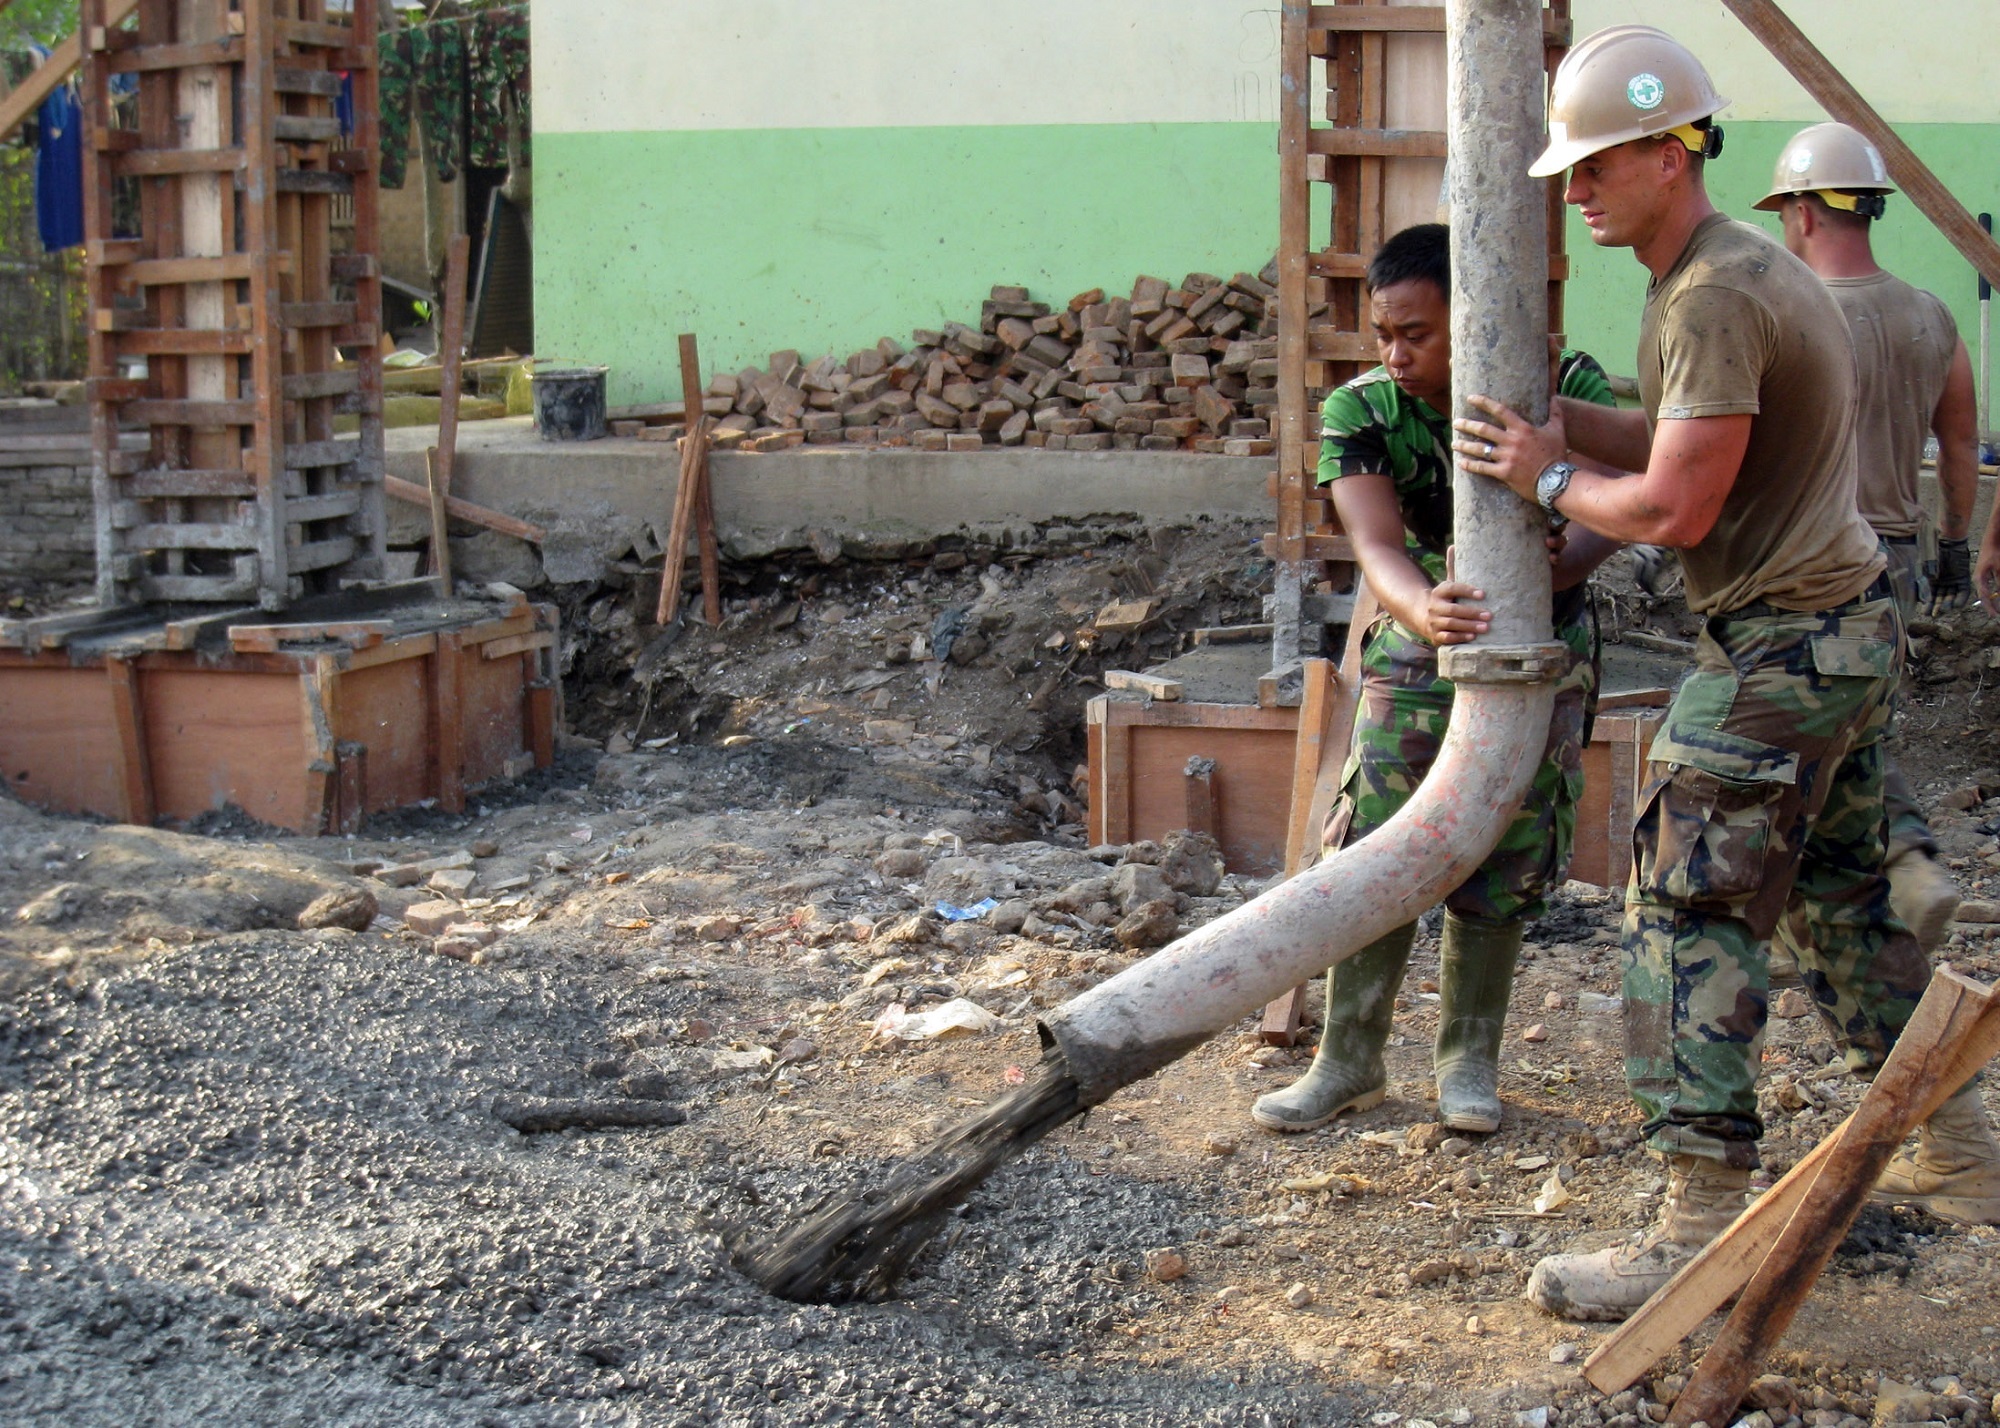
working, person, wood, track, military, construction, soil, concrete, team, helmet, cement, build, labor, job, workers, task, bricklayer